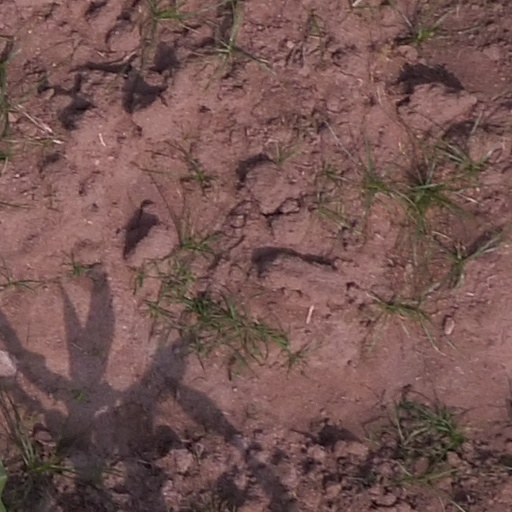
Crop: maize; corn